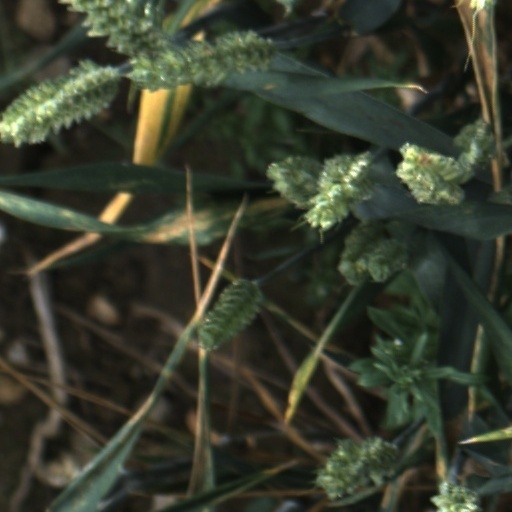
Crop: wheat